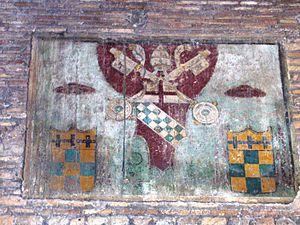
La basilique Santa Balbina all'Aventino de Rome est un lieu de culte catholique d'origine paléochrétienne, située sur le « petit Aventin » dans le rione de San Saba, au bout de la rue du même nom ; cependant, l'accès moderne se fait depuis la via Baccelli, qui la sépare des thermes de Caracalla.